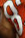
Number: 8